Paduraksa

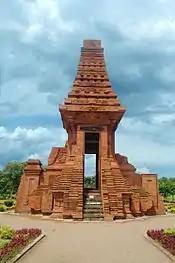
Bajang Ratu, a 13th-century paduraksa in Trowulan.

A paduraksa is a gateway in the form of a candi. The structure consists of three parts: the base, where a flight of steps is located; the body where the entrance opening is located; and the crown, with its stepped profile characteristic of a candi. The entrance opening is sometimes equipped with a door made of finely carved wood.